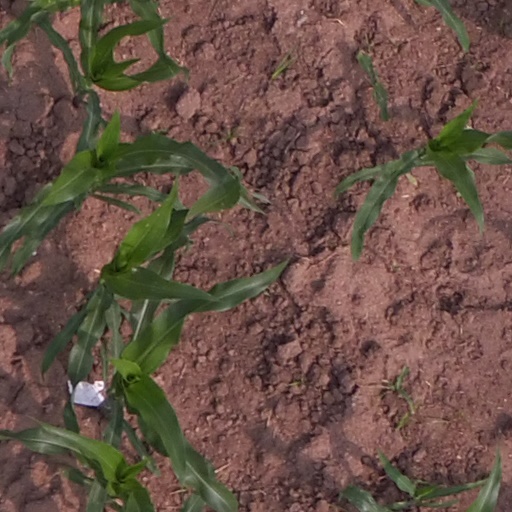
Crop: maize; corn